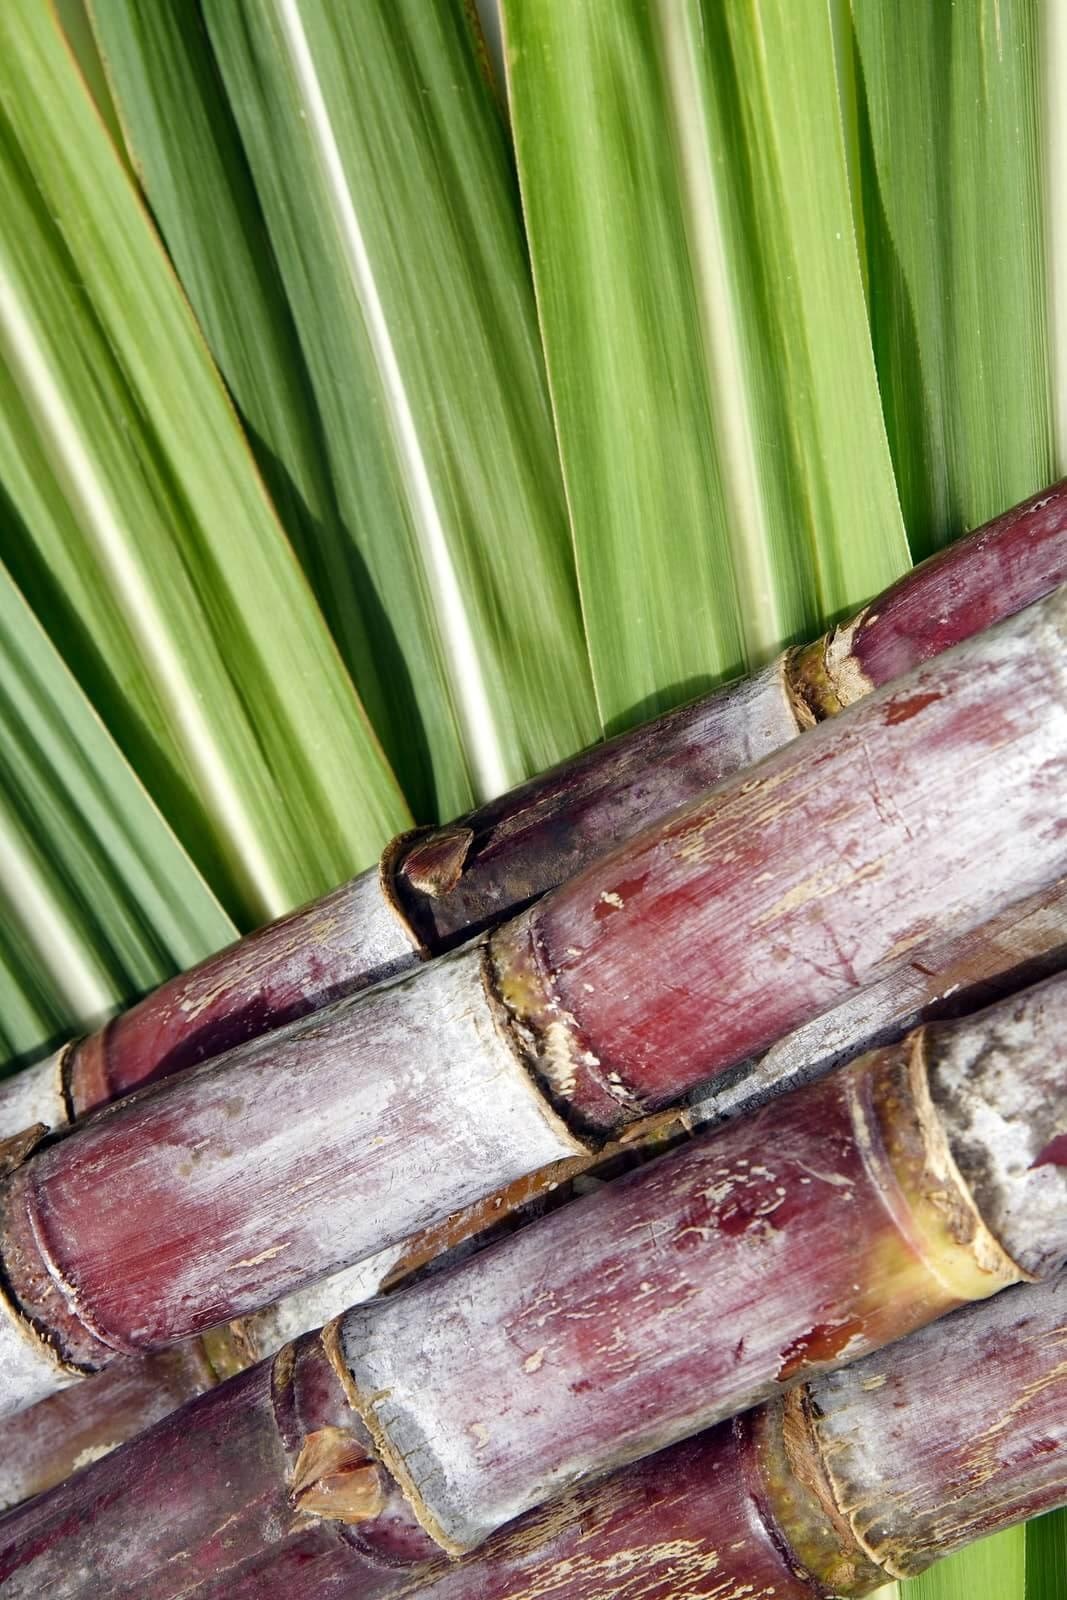
Fresh Sugarcane Red 1Pcs
Brand: World Food Mart
Category: Food, Beverages & Tobacco > Food Items > Fruits & Vegetables > Fresh & Frozen Vegetables > Sugar Cane